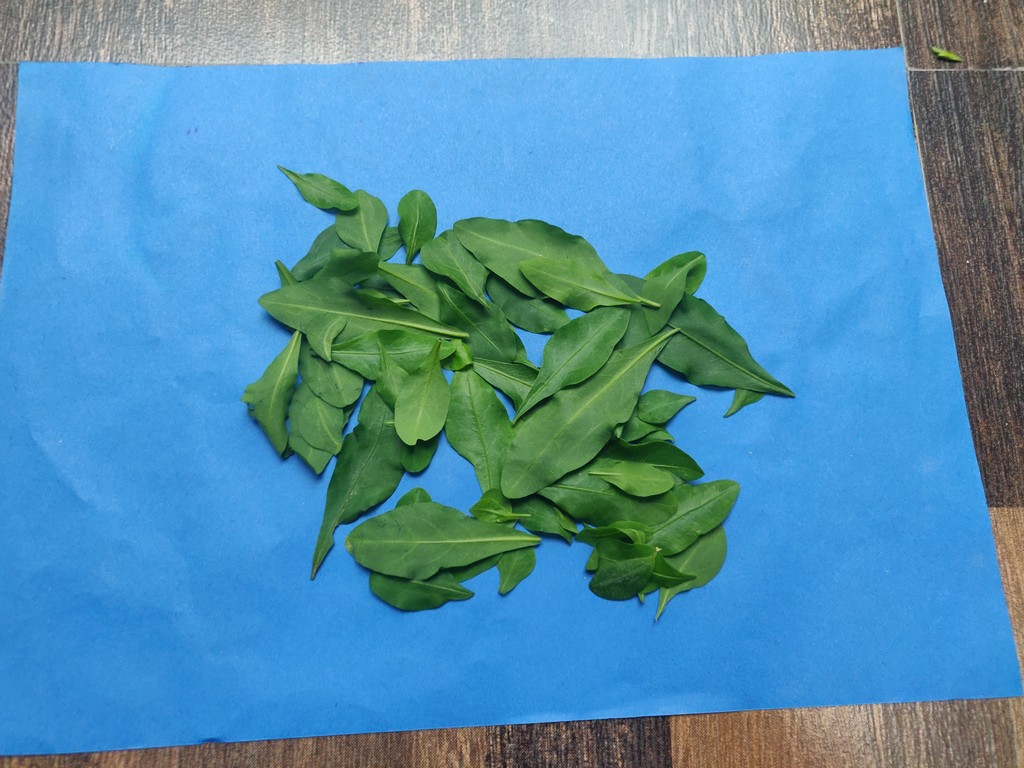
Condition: Healthy
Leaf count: multiple
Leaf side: unknown